Jodie Meeks

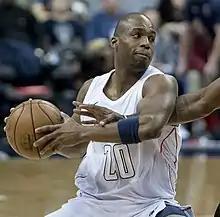
Meeks with the Washington Wizards in 2018

Orestes Jodie Meeks II (born August 21, 1987) is an American professional basketball coach and former player who is an assistant coach for the New Orleans Pelicans of the National Basketball Association (NBA). He played college basketball for the University of Kentucky. On January 13, 2009, he gained national recognition by breaking the Kentucky single-game scoring record with 54 points in a nationally televised game on ESPN against Tennessee. In the same game, he broke the university's single-game three-point record by making 10 three-pointers. Meeks won the 2019 NBA championship as a member of the Toronto Raptors. In 2024, Meeks was inducted into the University of Kentucky Athletics Hall of Fame.